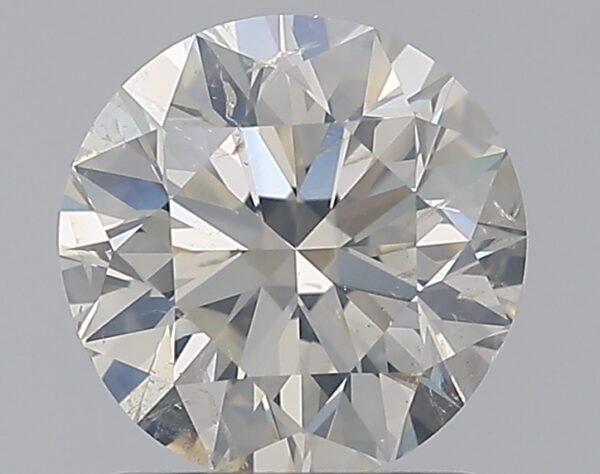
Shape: round
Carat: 1.2
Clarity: SI2
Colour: H
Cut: EX
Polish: EX
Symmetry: VG
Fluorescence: N
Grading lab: IGI
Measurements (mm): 6.81 x 6.73 x 4.23